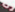
Number: 9